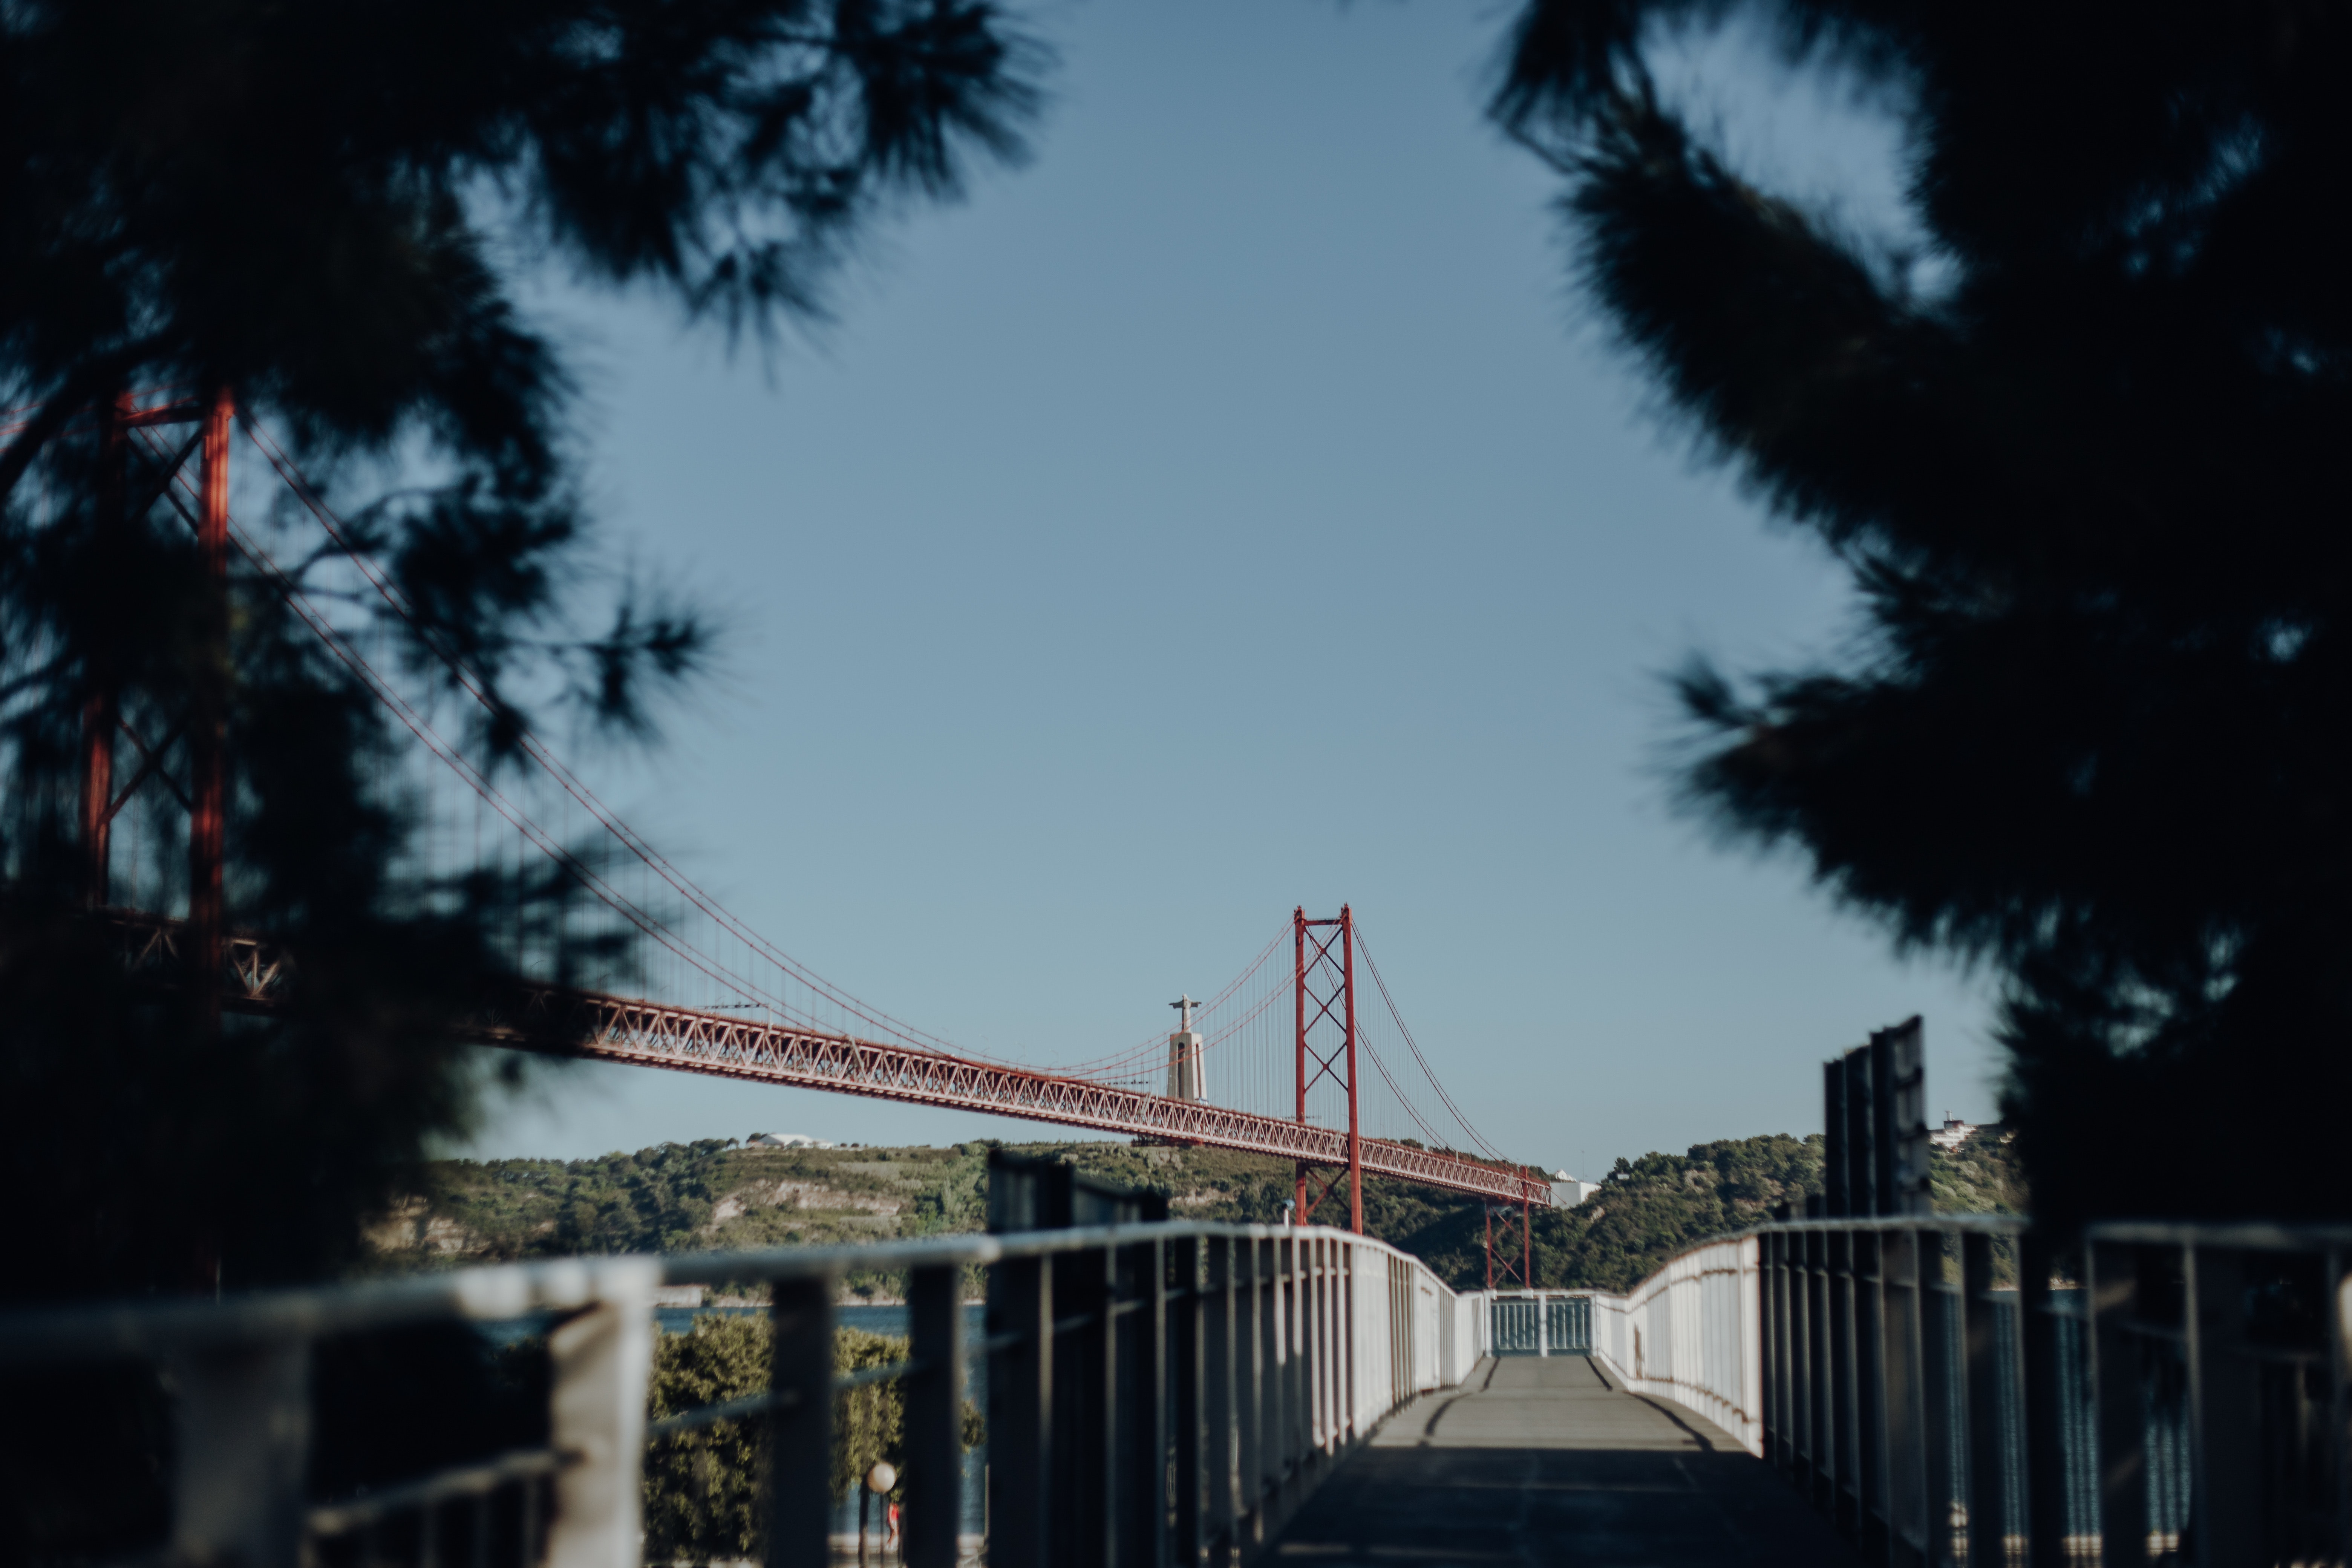
sky, tree, bridge, architecture, urban area, plant, structure, cloud, city, building, night, evening, skyway